Pink pigeon

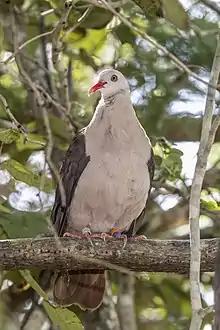
On Île aux Aigrettes

The species is endemic to the Mascarene island of Mauritius, a small island to the east of Madagascar in the Indian Ocean, and the tiny predator-free island of Île aux Aigrettes off its eastern coast. A subspecies, the Réunion pink pigeon, became extinct on the neighbouring Reunion Island around 1700.